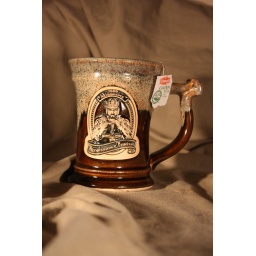
A cup of green tea with honey in my 2009 Minnesota Renaissance Festival coffee mug. My savior today.